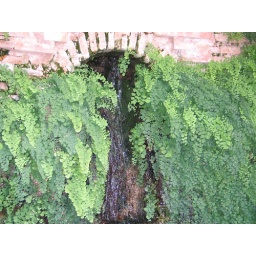
Generalife gardens at Al Hambra - Fern growing out of wall by a small water stream